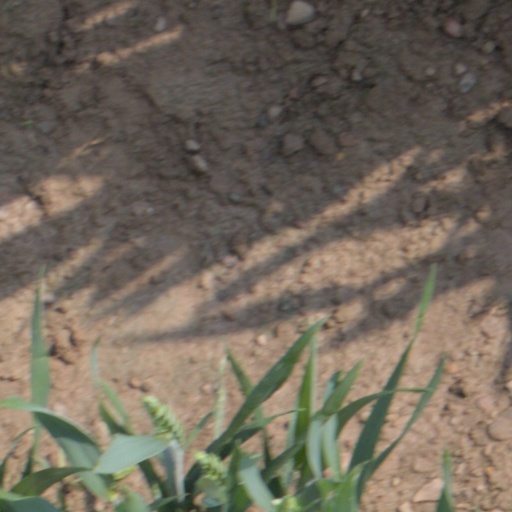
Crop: wheat